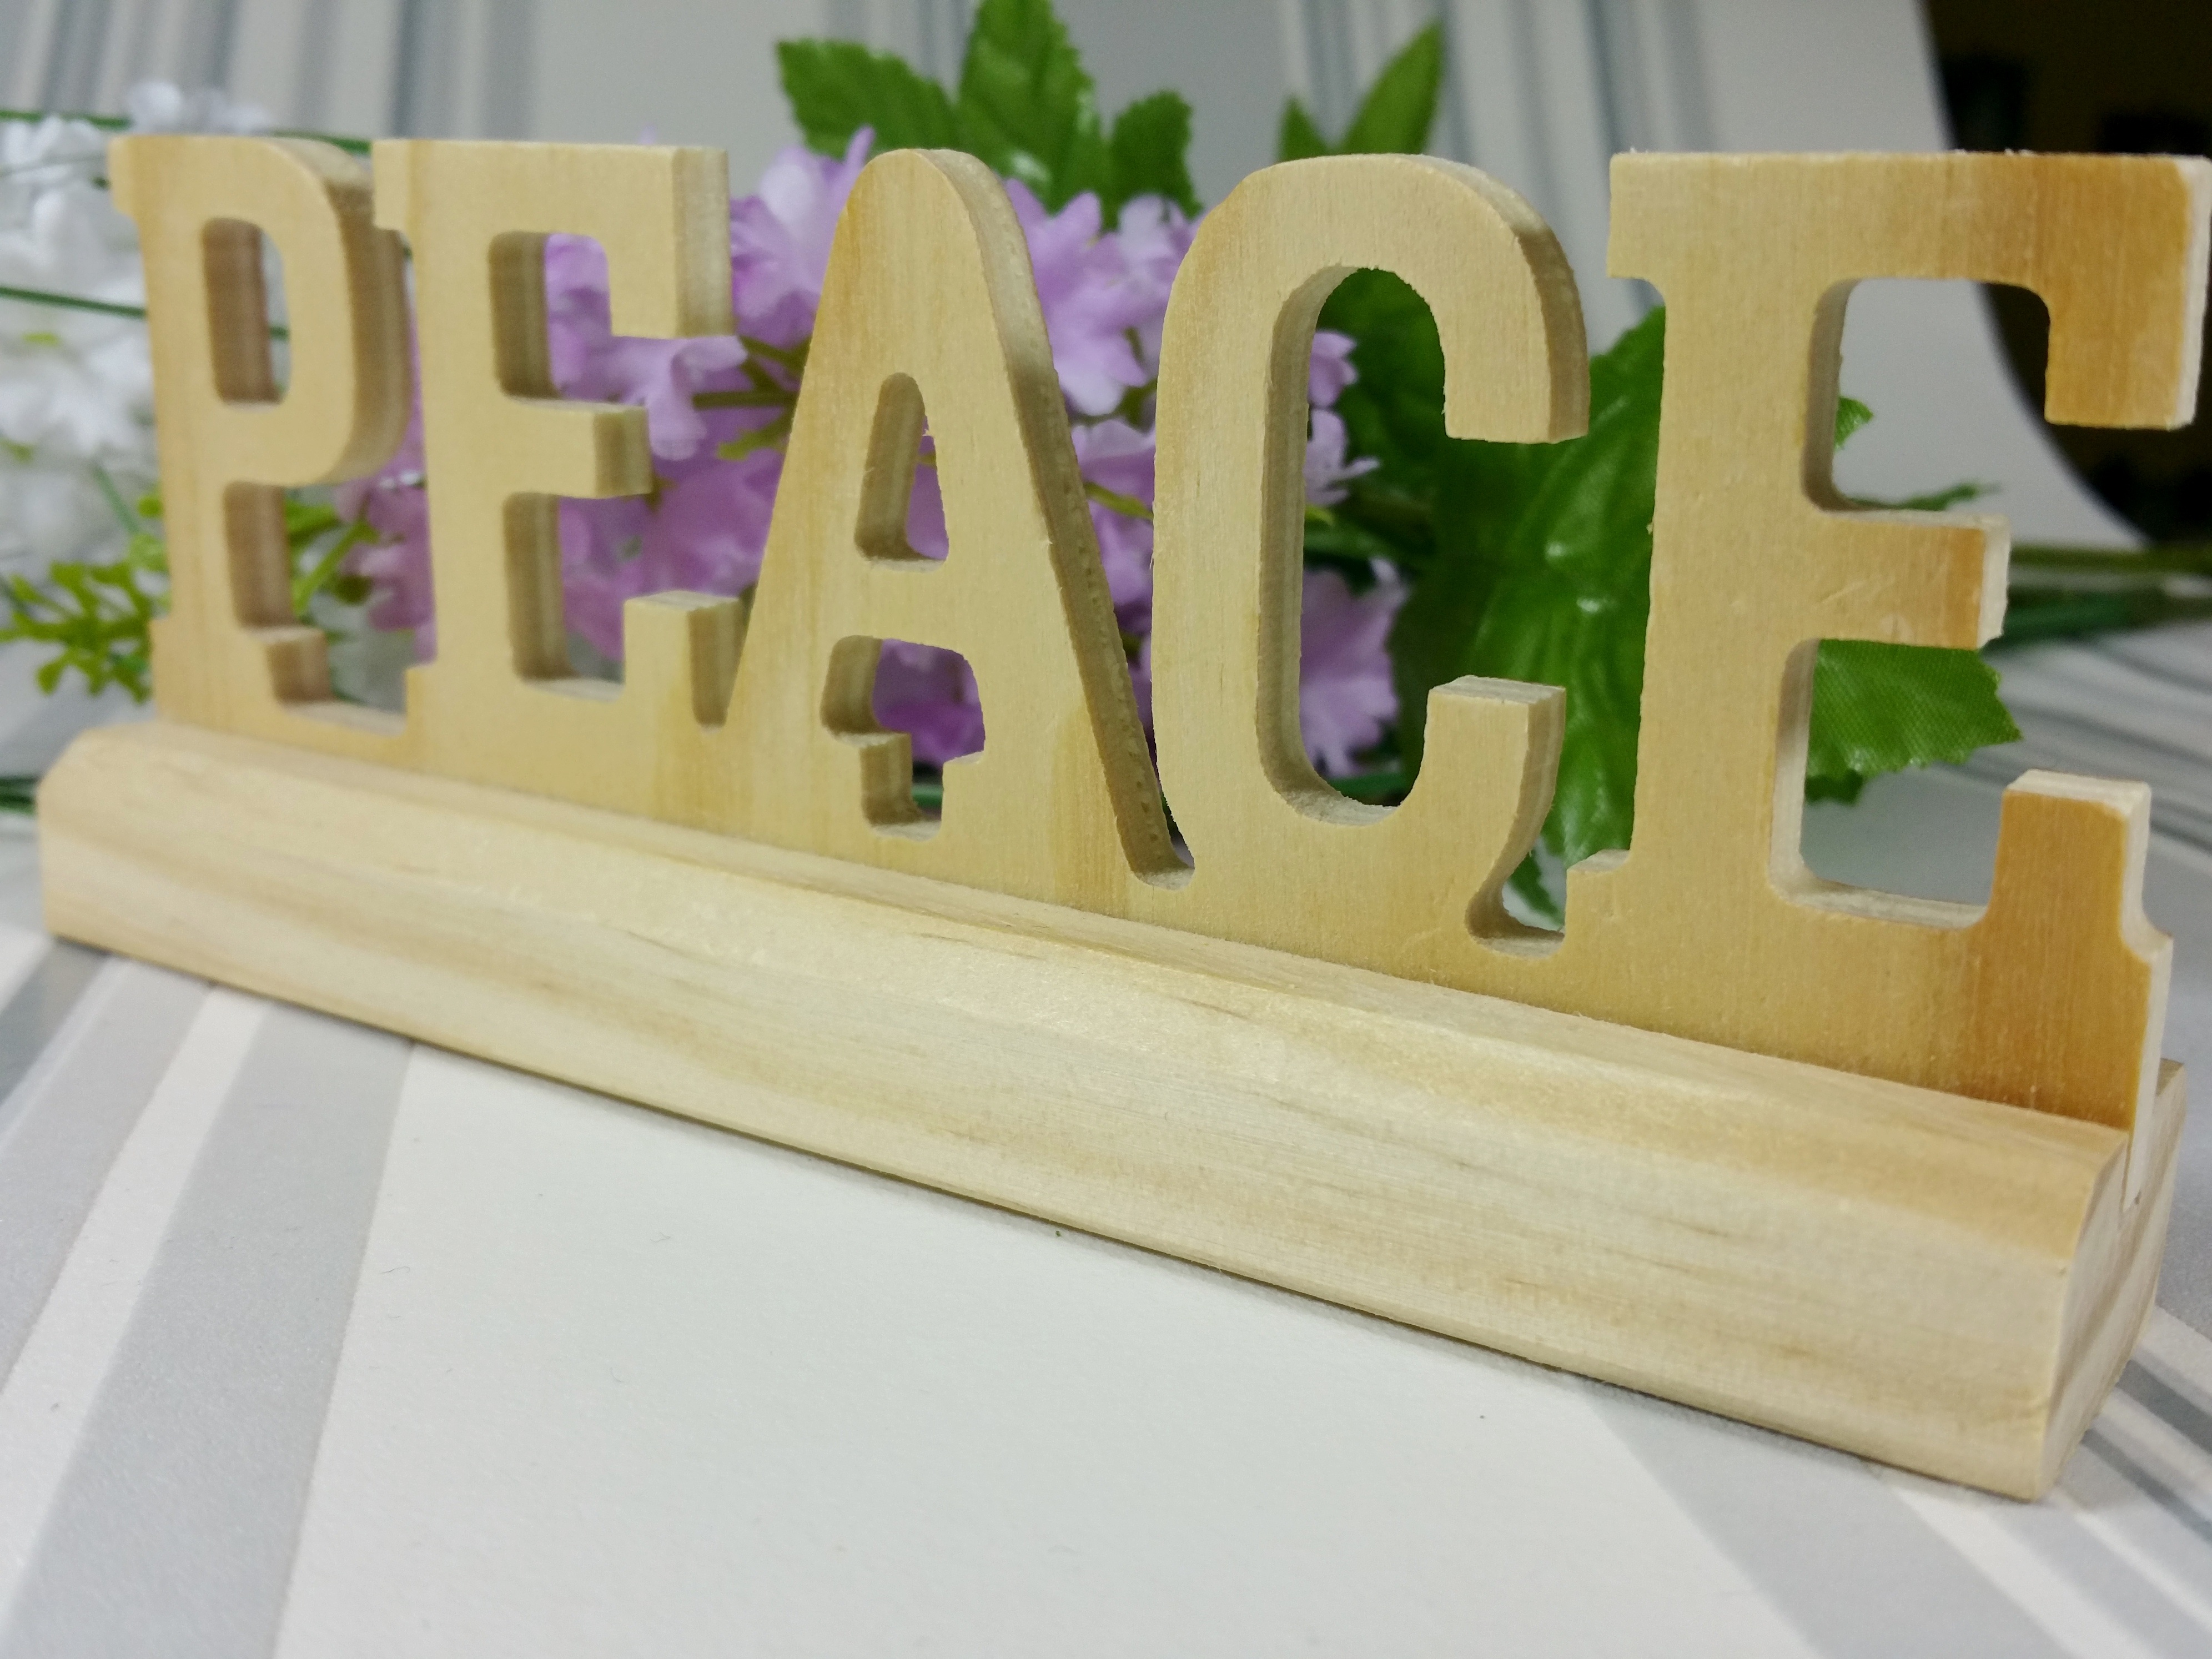
wood, number, decoration, peace, toy, flowers, art, background, hope, carving